History of Łódź

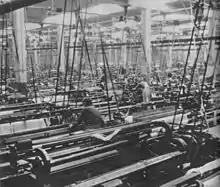
Weaving mill, 1950s

After September 1, the Jewish community in the city continued its routine activities. On the first day of the war, the community board, led by chairman , visited the , where Mincberg submitted a formal declaration to vice voivode , expressing the community's readiness to cooperate with both state and social authorities on behalf of the entire Jewish population. The next day, Starosta , informed the community of an attachment order concerning its premises at , though the intended purpose for the premises remains unknown.